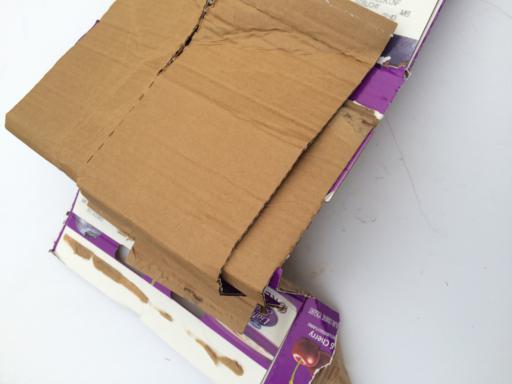
Waste category: cardboard